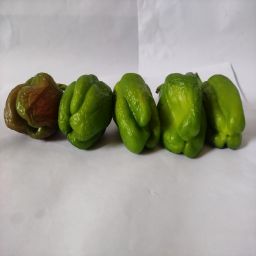
Crop: Bell Pepper
Quality: Ripe